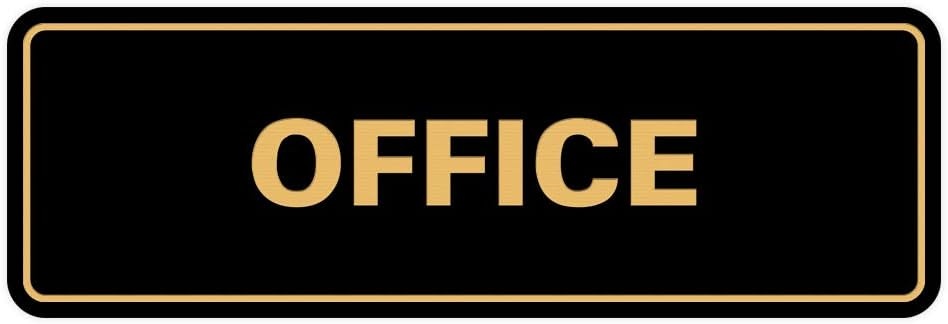
Signs ByLITA Standard Office Sign - Professional Business Signage - Easy to Install (Black Gold) - Large 1 Pack
Overview Brand : Signs ByLITA Size : 3 x 9" - Large (1 Pack) Color : Black Gold Material : Plastic Mounting Type : Door Mount Item Weight : 0.07 Pounds Pre-printed : Letter Product Dimensions : 9"L x 3"W Manufacturer : Signs ByLITA Global Trade Identification Number : 00194634033869 About this item Beautifully designed Signs ByLITA Standard Office Signfor your home, office, business or school. Dimensions: 3"H X 9" W Premium Lasered Engraved Plastic Sign includes, optional, strong foam double sided adhesive tape for mounting on most surfaces. Perfect sign for your home, office, business or school.
Brand: SignsByLITA
Category: Office Supplies > Name Plates > Door Name Plates